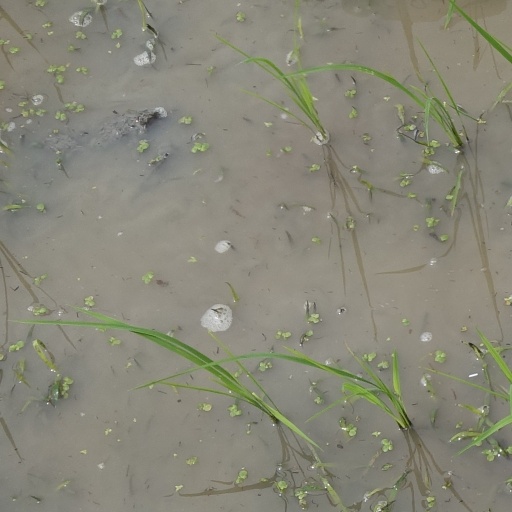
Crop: rice